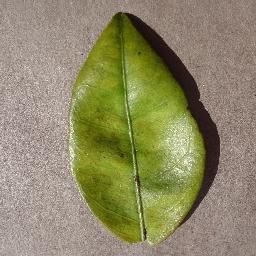
Label: Orange___Haunglongbing_(Citrus_greening)